Civic Democratic Party (Czech Republic)

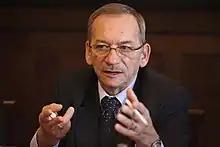
Jaroslav Kubera, ODS leader of the Senate (2018–2020)

Following the 2017 Czech government crisis, ODS rose in the polls, approaching ČSSD. A poll by TNS Kantar suggested that ODS would become the second strongest party, surpassing ČSSD and KSČM. ODS launched its 2017 election campaign on 29 May, inspired by the British Conservative Party's campaign for the 2017 general election.